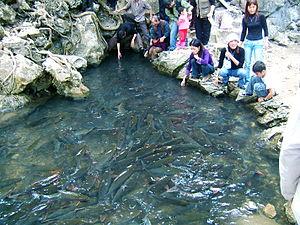
Cẩm Thủy est un district de la province de Thanh Hóa dans la côte centrale du Nord au Viêt Nam.